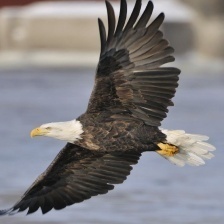
Species: BALD EAGLE
Scientific name: HALIAEETUS LEUCOCEPHALUS